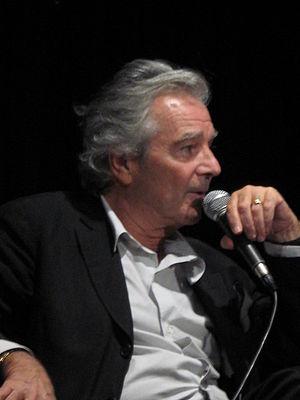
Pierre Arditi, Paris, le 7 octobre 2008